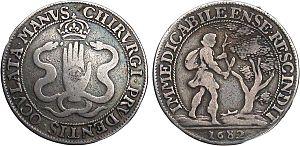
La chirurgie est la partie de la thérapeutique qui implique des opérations internes ou des manœuvres externes sur les tissus, notamment par incision et suture. Un chirurgien est un professionnel de la santé habilité à pratiquer la chirurgie. Un acte médical pratiqué par un chirurgien est une opération chirurgicale.